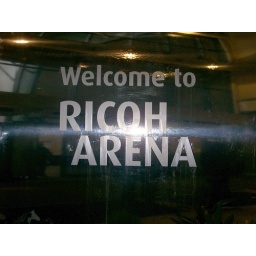
This is a mirrored water feature in the hallway leading to the exhibition floor where Collectormania Midlands was held.